Cairns Cup

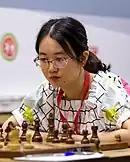
Tan Zhongyi was the 2024 Cairns Cup winner

The second edition of the Cairns Cup was held in February 2020. The prize fund was increased to $180,000. 2019 winner, Valentina Gunina, returned to defend her title, ultimately finishing 10th. Humpy Koneru of India won the title.